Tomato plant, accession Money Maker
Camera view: bottom (45 deg); turntable rotation: 30 degrees
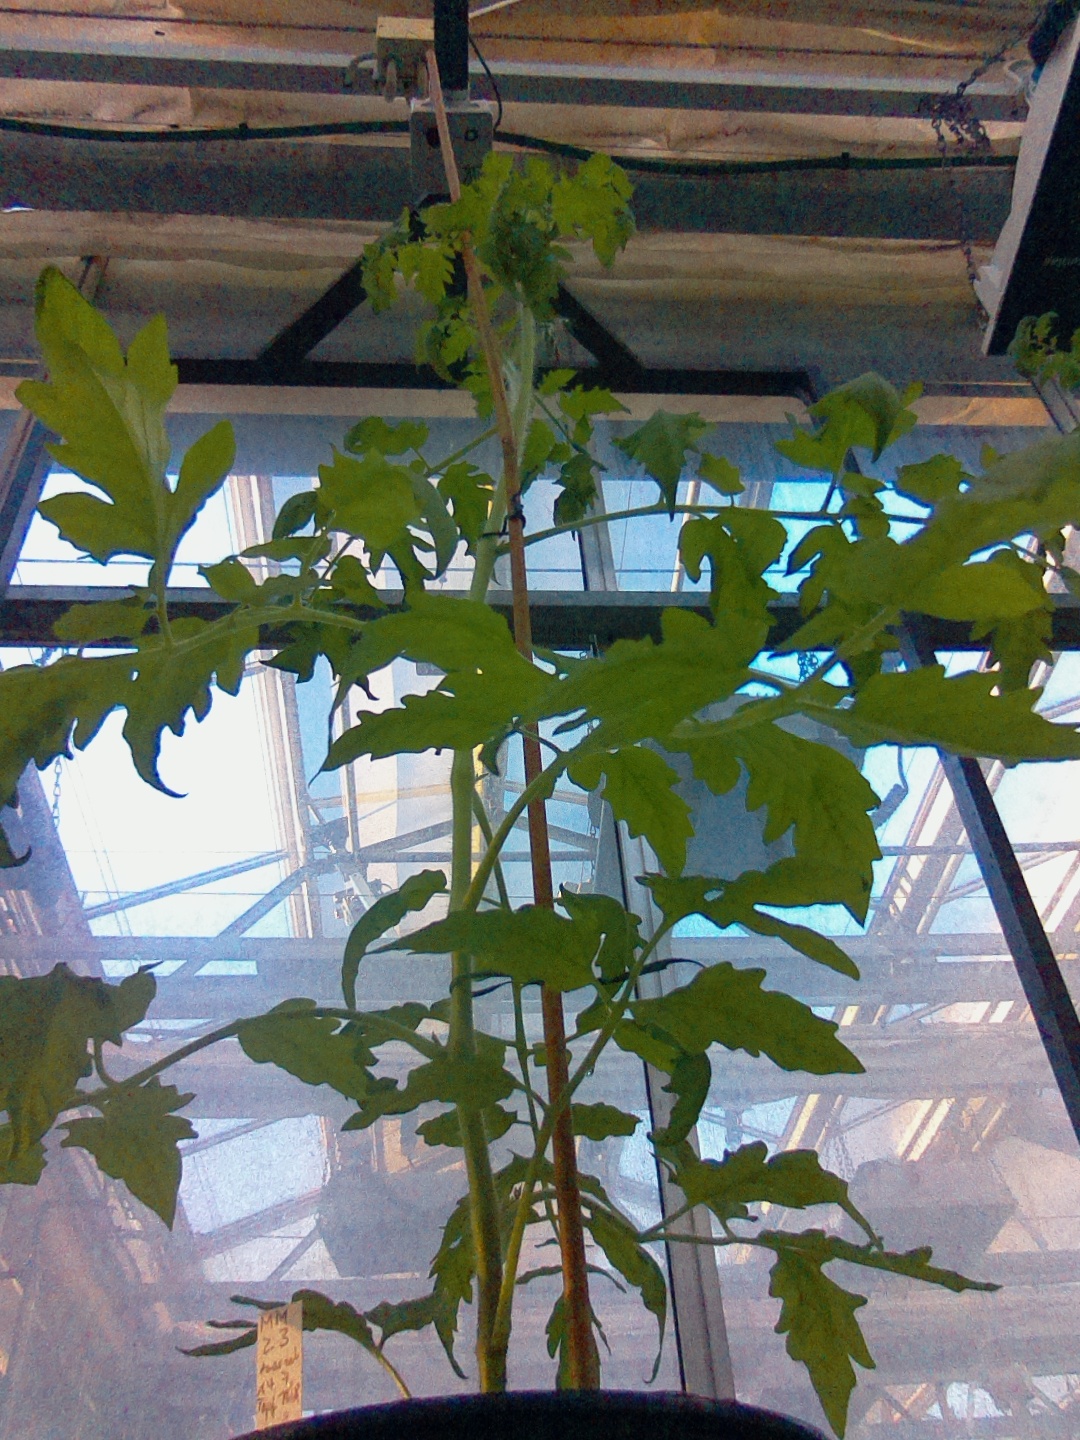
BBCH growth stage 22: 20%-30% Side shoots formed